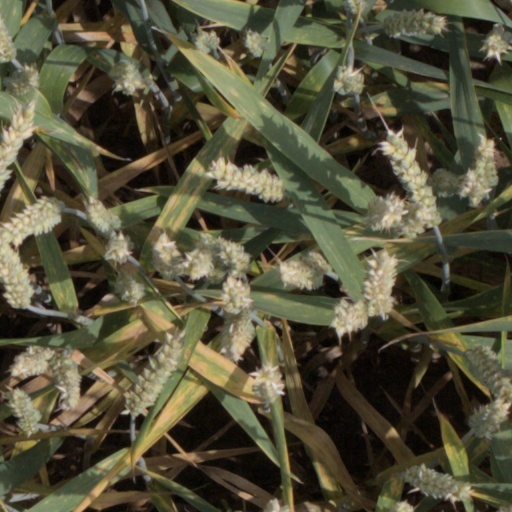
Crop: wheat